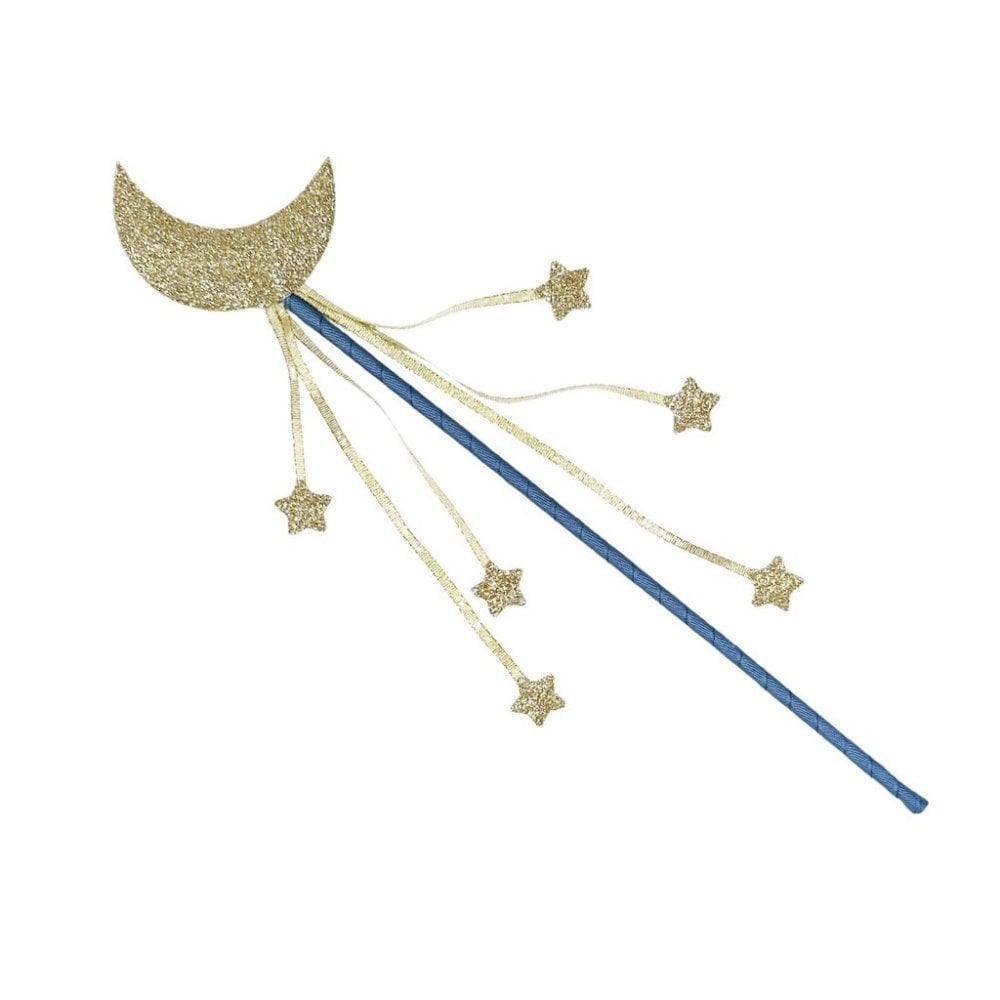
Bagheta "Moon and Stars Glitter"
Bagheta Magica Moon and Stars Glitter Wand de la Rockahula Kids este un accesoriu fermecat pentru orice tinuta. Perfecta pentru micii exploratori ai imaginatiei, aceasta bagheta adauga o nota de magie si stralucire. Cu design-ul sau captivant, este ideala pentru petreceri sau joaca de zi cu zi. Beneficii: Imbunatateste jocul de rol si creativitatea. Accesoriu perfect pentru tinute tematice. Materiale de calitate si sigure pentru copii. Detalii produs: Varsta recomandata: 3+ ani Material: Plastic si sclipici Include detalii stralucitoare si motive de luna si stele.
Brand: Rockahula Kids
Category: Toys & Games > Toys > Dolls, Playsets & Toy Figures > Puppet & Puppet Theater Accessories